Marten van Valckenborch

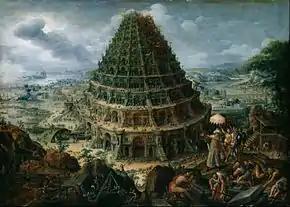
"The tower of Babel"

Marten van Valckenborch or Marten van Valckenborch the Elder (1535 in Leuven – 1612 in Frankfurt), was a Flemish Renaissance painter, mainly known for his landscapes and city scapes. He also made allegorical paintings and some portraits. After commencing his career in the Spanish Netherlands, he later migrated to Frankfurt in Germany where he and other members of his extended family of artists played an important role in local artistic developments.